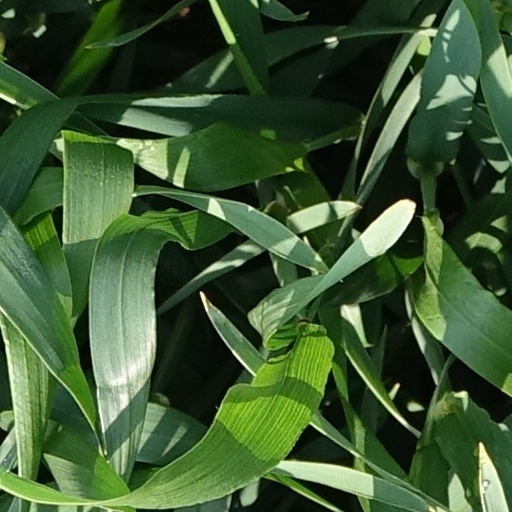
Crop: wheat